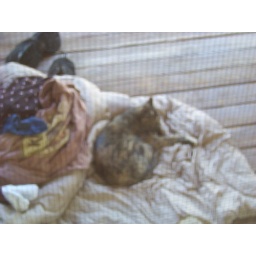
Half &amp;amp; half our neighbors cat sleeps in the dirty laundry on our porch next to our washing machine.